Opium

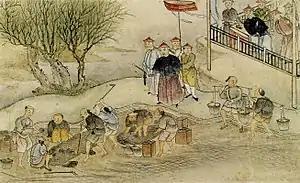
Destruction of opium at Humen, June 1839

The earliest clear description of the use of opium as a recreational drug in China came from Xu Boling, who wrote in 1483 that opium was "mainly used to aid masculinity, strengthen sperm and regain vigor", and that it "enhances the art of alchemists, sex and court ladies". He also described an expedition sent by the Ming dynasty Chenghua Emperor in 1483 to procure opium for a price "equal to that of gold" in Hainan, Fujian, Zhejiang, Sichuan and Shaanxi, where it is close to the western lands of Xiyu. A century later, Li Shizhen listed standard medical uses of opium in his renowned "Compendium of Materia Medica" (1578), but also wrote that "lay people use it for the art of sex," in particular the ability to "arrest seminal emission". This association of opium with sex continued in China until the end of the 19th century.